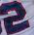
Number: 2